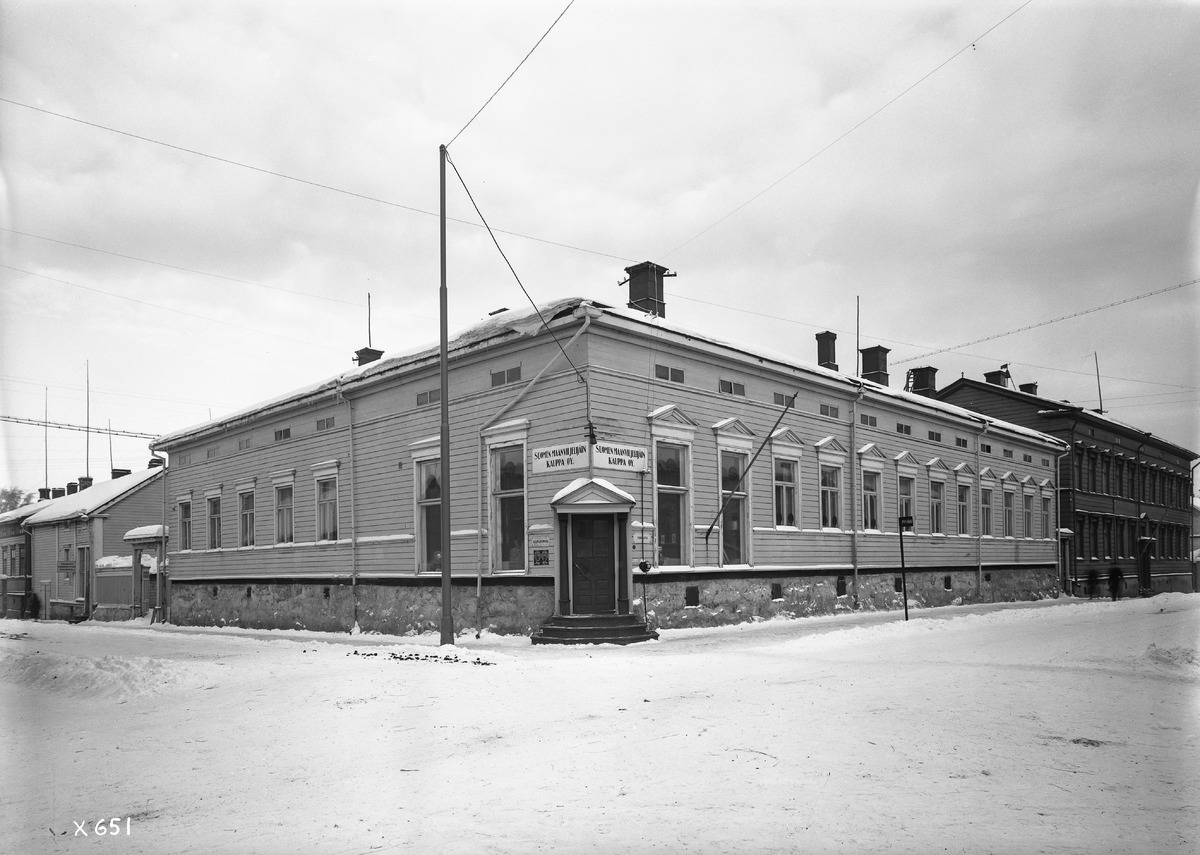
Suomen Maanviljelijäin Kauppa Oy:n liike Oulussa
A store of Suomen Maanviljelijäin Kauppa Oy in Oulu
sisällön kuvaus: Suomen Maanviljelijäin Kauppa Oy:n liike Oulussa Torikadun ja Kauppurienkadun kulmassa 1.1.1936. content description: A store of Suomen Maanviljelijäin Kauppa Oy (Finland's Farmer's Shop) in Oulu on the corner of Torikatu and Kauppurienkatu on January 1, 1936.
Vuosi: 1936
Paikka: Suomi, Oulu, Suomi, Pohjois-Pohjanmaa, Oulu
Aiheet: Suomen Maanviljelijäin Kauppa Oy; ulkokuva; kadut; myymälät; rakennukset; liikerakennukset; streets; commercial buildings; stores; shops; buildings